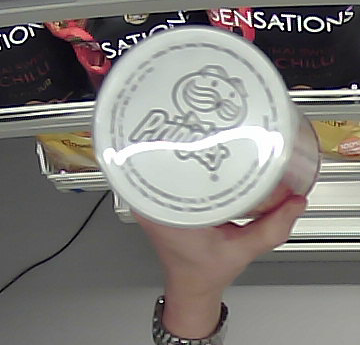
Product: pringles_original